Austria–Palestine relations

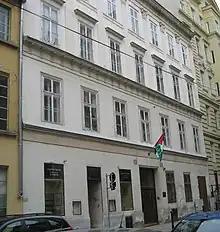
Mission of Palestine in Vienna

Austria–Palestine relations are the bilateral relations between Austria and the State of Palestine. Austria does not fully recognize the Palestinian state declared in 1988. Yet, around the same time, Austria raised the position of the head of the Palestinian mission to the level of ambassador.